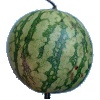
Label: Watermelon 1